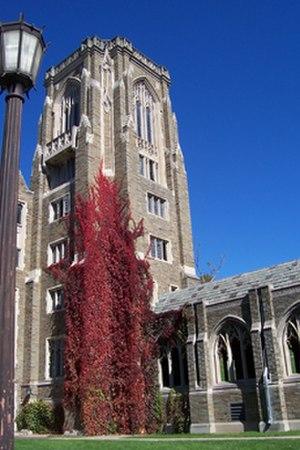
L’Ivy League est un groupe de huit universités privées du Nord-Est des États-Unis. Elles sont parmi les universités les plus anciennes et les plus prestigieuses du pays. Le terme « ivy league » a des connotations d'excellence universitaire, de grande sélectivité des admissions ainsi que d'élitisme social.